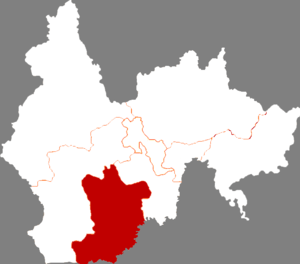
Helong est une ville-district de la province du Jilin en Chine. Elle est placée sous la juridiction administrative de la préfecture autonome coréenne de Yanbian.